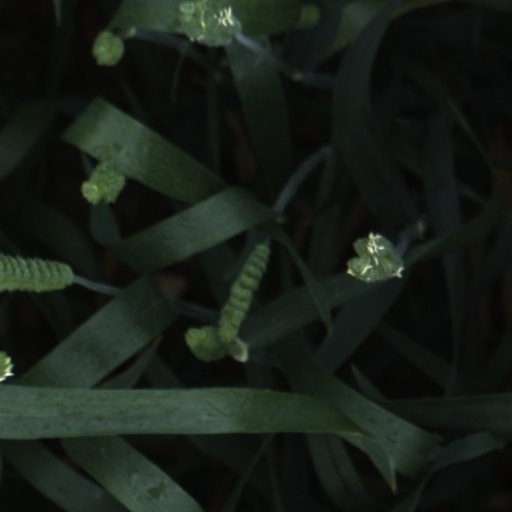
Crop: wheat